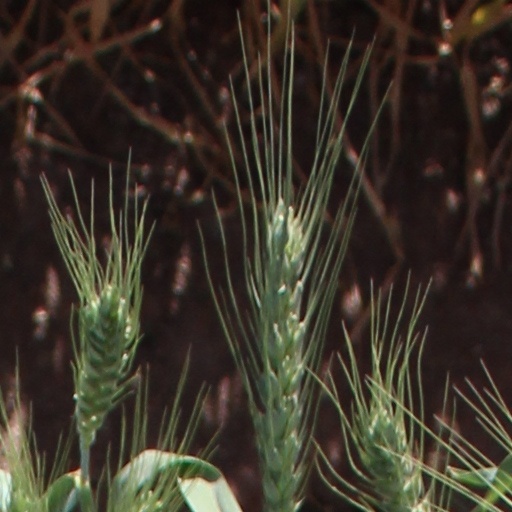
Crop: wheat